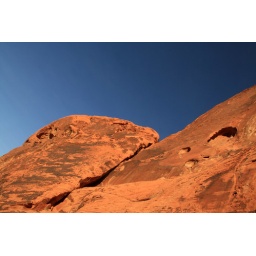
I loved the way the darkening sky looked against the red rocks.